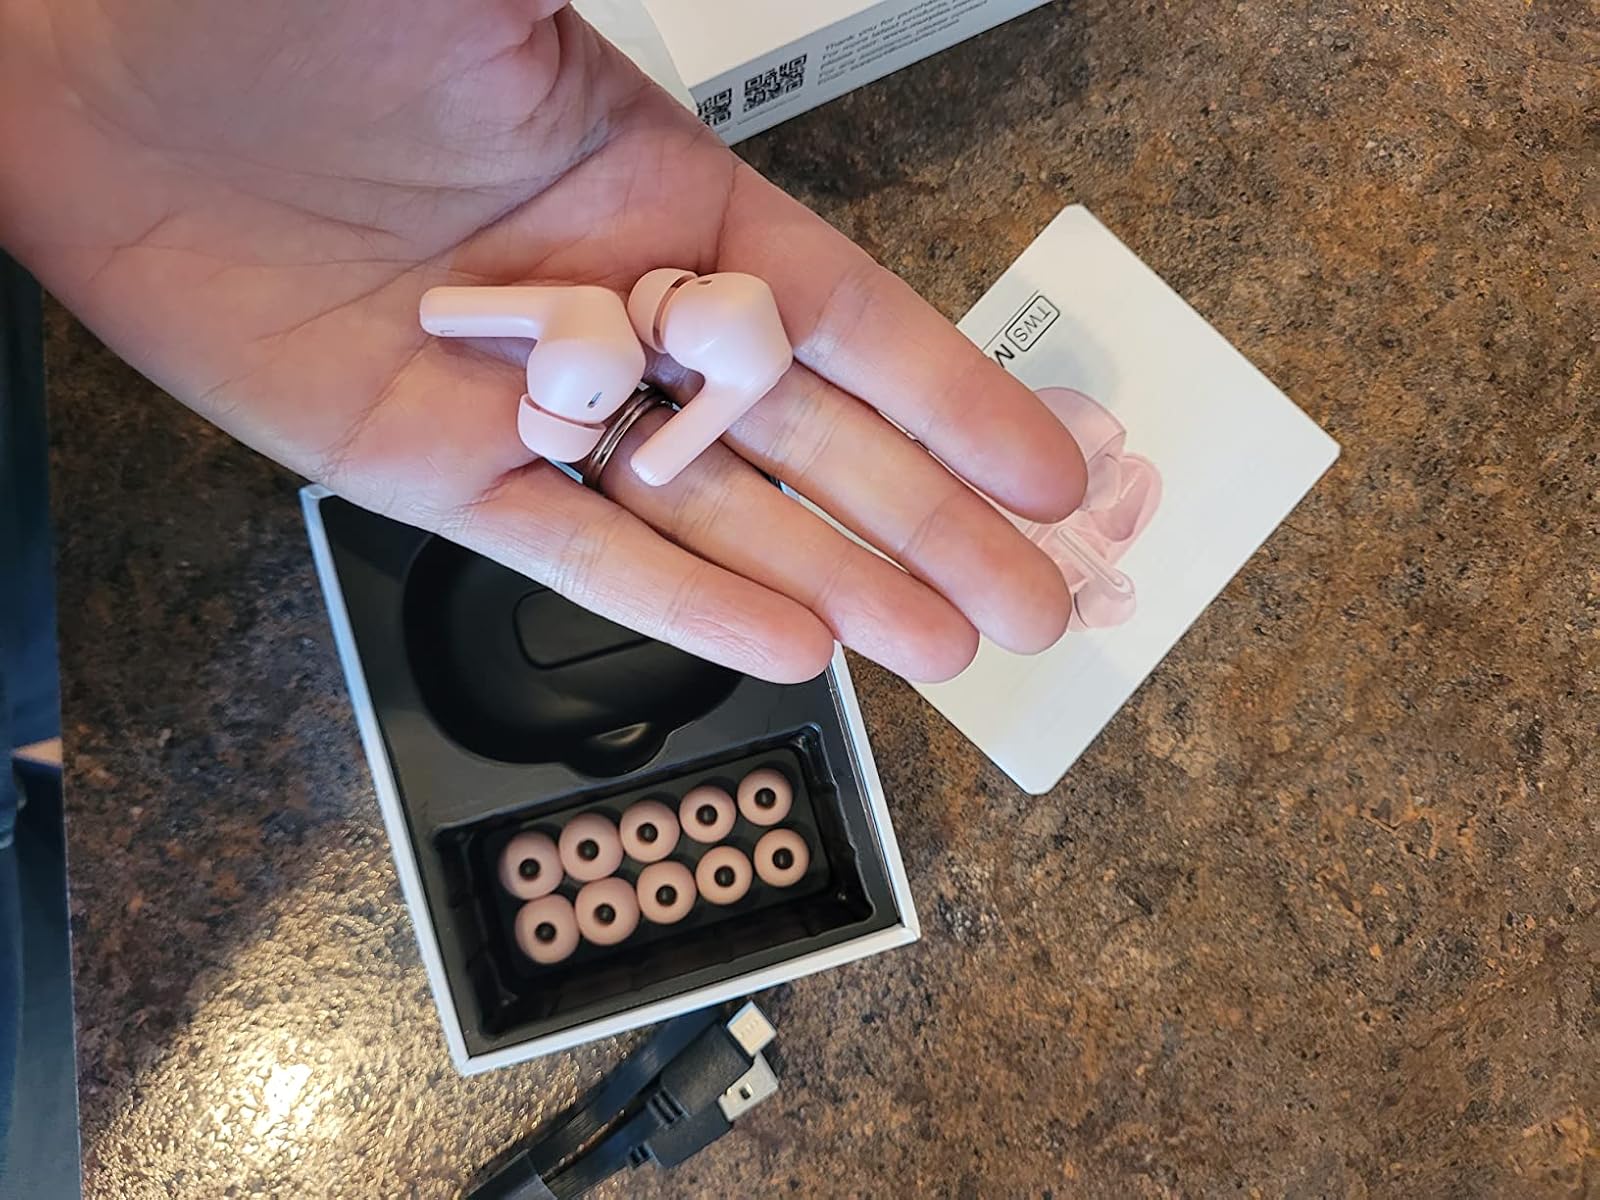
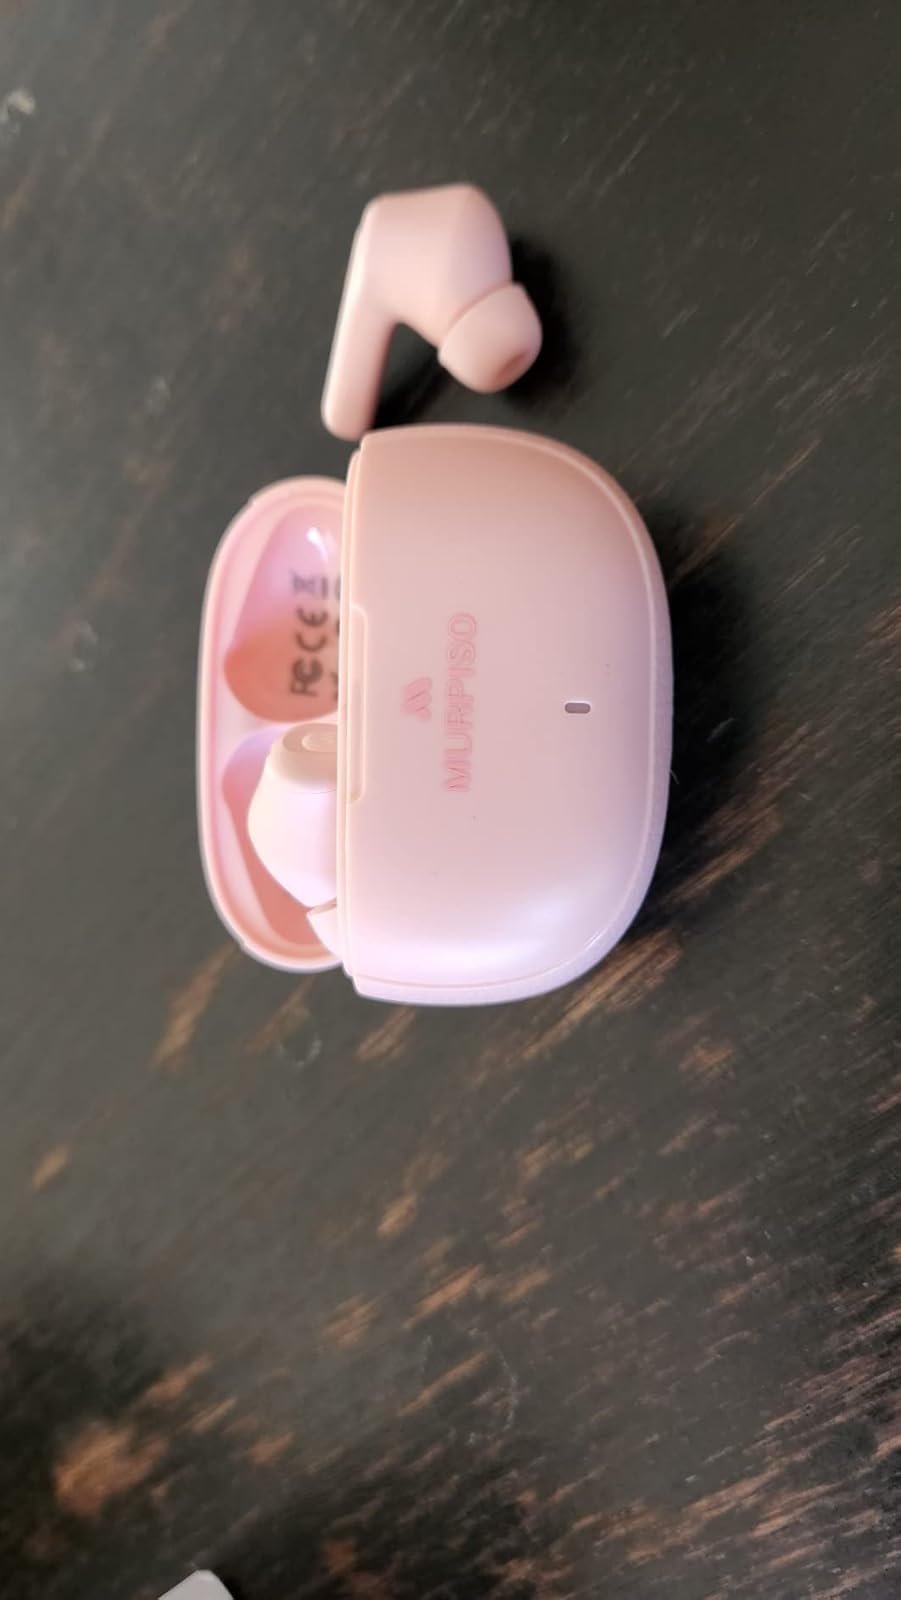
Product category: earbuds
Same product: yes